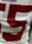
Number: 5